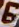
Number: 6